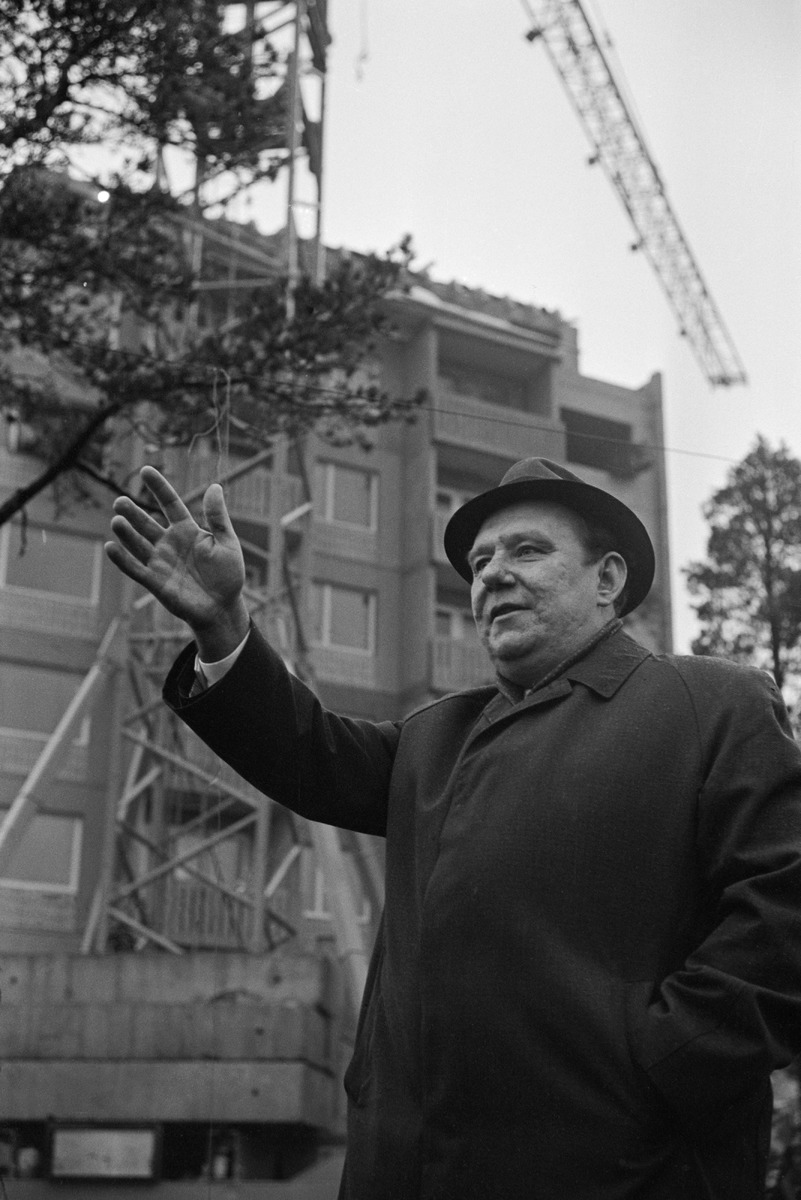
Rakennusurakoitsija Armas Puolimatka perusti rakennusliike A. Puolimatka Oy:n vuonna 1946.
Armas Puolimatka, the building constructor, founded the construction company A. Puolimatka Ltd.
sisällön kuvaus: Rakennusurakoitsija Armas Puolimatka. Vuorineuvos Puolimatka perusti rakennusliike A. Puolimatka Oy:n. content description: Armas Puolimatka, the building constructor, founded the Finnish construction company A. Puolimatka Ltd.
Kuvaaja: Hietanen, V. K., kuvaaja
Vuosi: 1900
Paikka: , Suomi, Suomi
Aiheet: Puolimatka, Armas; Rakennusliike Puolimatka; vuorineuvokset; liikemiehet; yrittäjät; urakoitsijat; yksin; puolikuva; building; construction